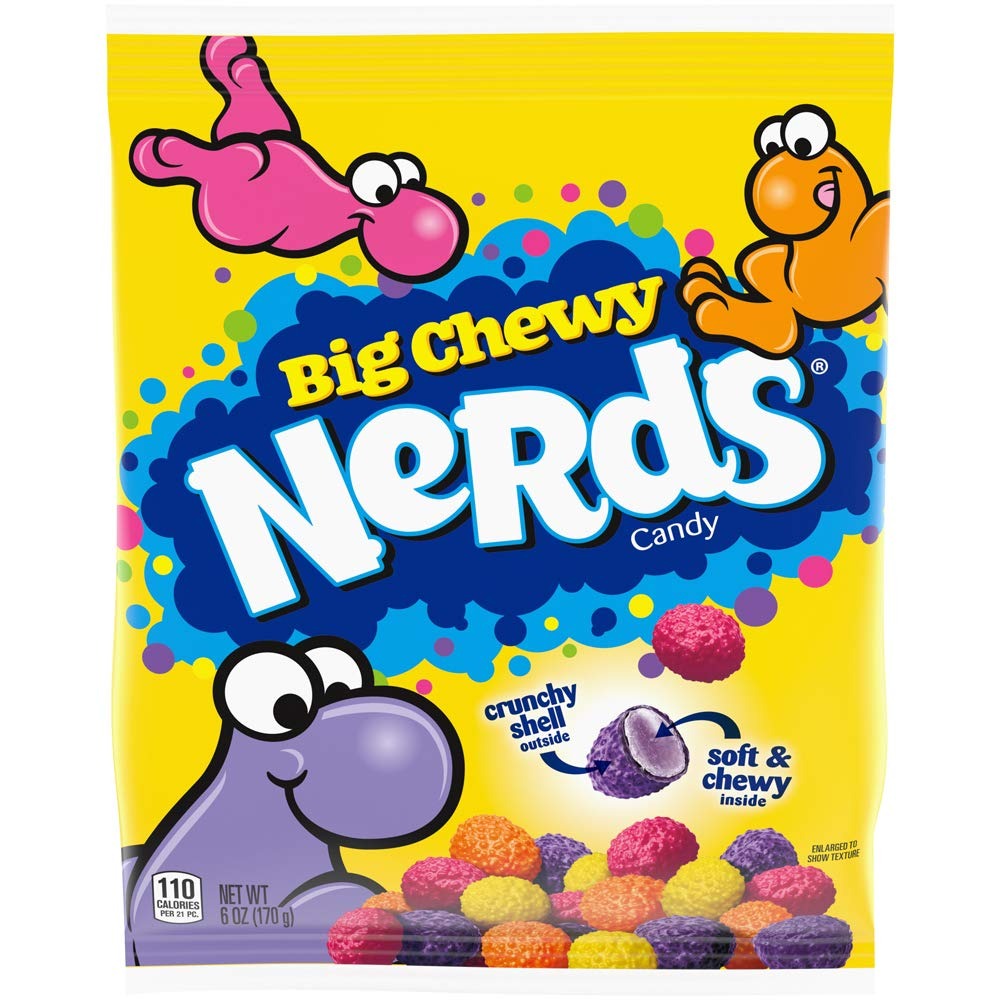
Item Name: Nerds Big Chewy Candy, 6 Ounce, Pack of 8
Bullet Point 1: BIG CHEWY NERDS: With a crunchy Nerds shell & a chewy center of fabulous fruity flavor, Big Chewy Nerds are a modern twist on a candy classic! Every unique bite is sure to delight!
Bullet Point 2: GREAT FOR SHARING: Nerds provide a delicious assortment of sweet & tangy flavors. They're an awesome way to satisfy your cravings, & they're great for sharing!
Bullet Point 3: Sweet & crunchy outside, sour and chewy inside. With a the crunchy shell and a chewy center of fabulous fruity flavor.
Bullet Point 4: TRY THEM ALL: From original Nerds to Nerds Ropes to our crunchy-and-chewy Big Chewy Nerds & with flavors ranging from sweet to sour, try out all the varieties of this legendary candy.
Value: 8.0
Unit: Count

Price: 8.94